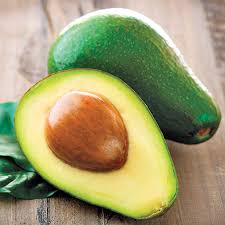
Label: Avocado